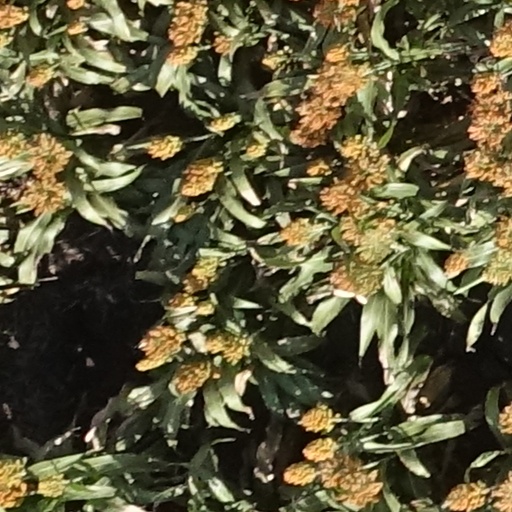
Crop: sorghum